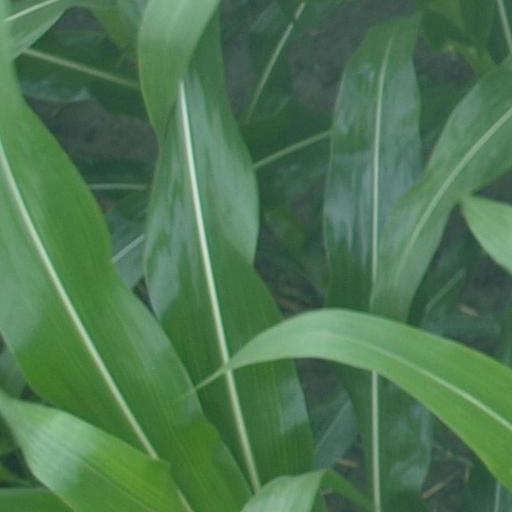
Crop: maize; corn